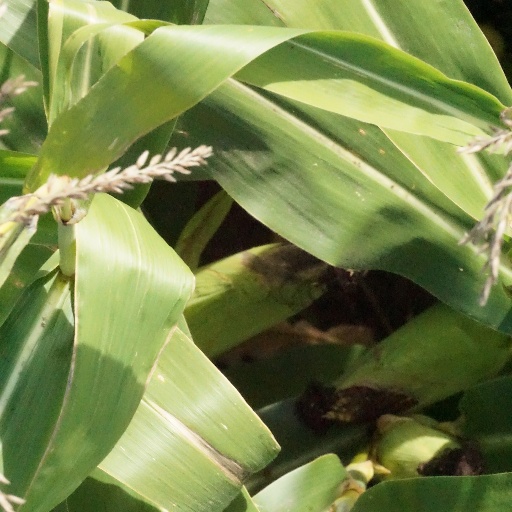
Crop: maize; corn